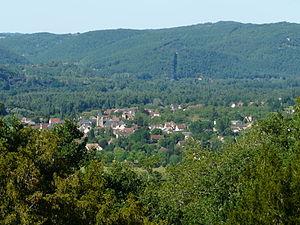
Le bourg de Saint-Julien-de-Lampon, Dordogne, France. Vue prise depuis le château de Fénelon à Sainte-Mondane. Au-delà du bourg, la vallée de la Dordogne. Au fond, à gauche la commune de Carlux et à droite, celle de Peyrillac-et-Millac.
Saint-Julien-de-Lampon est une commune française située dans le département de la Dordogne, en région Nouvelle-Aquitaine.